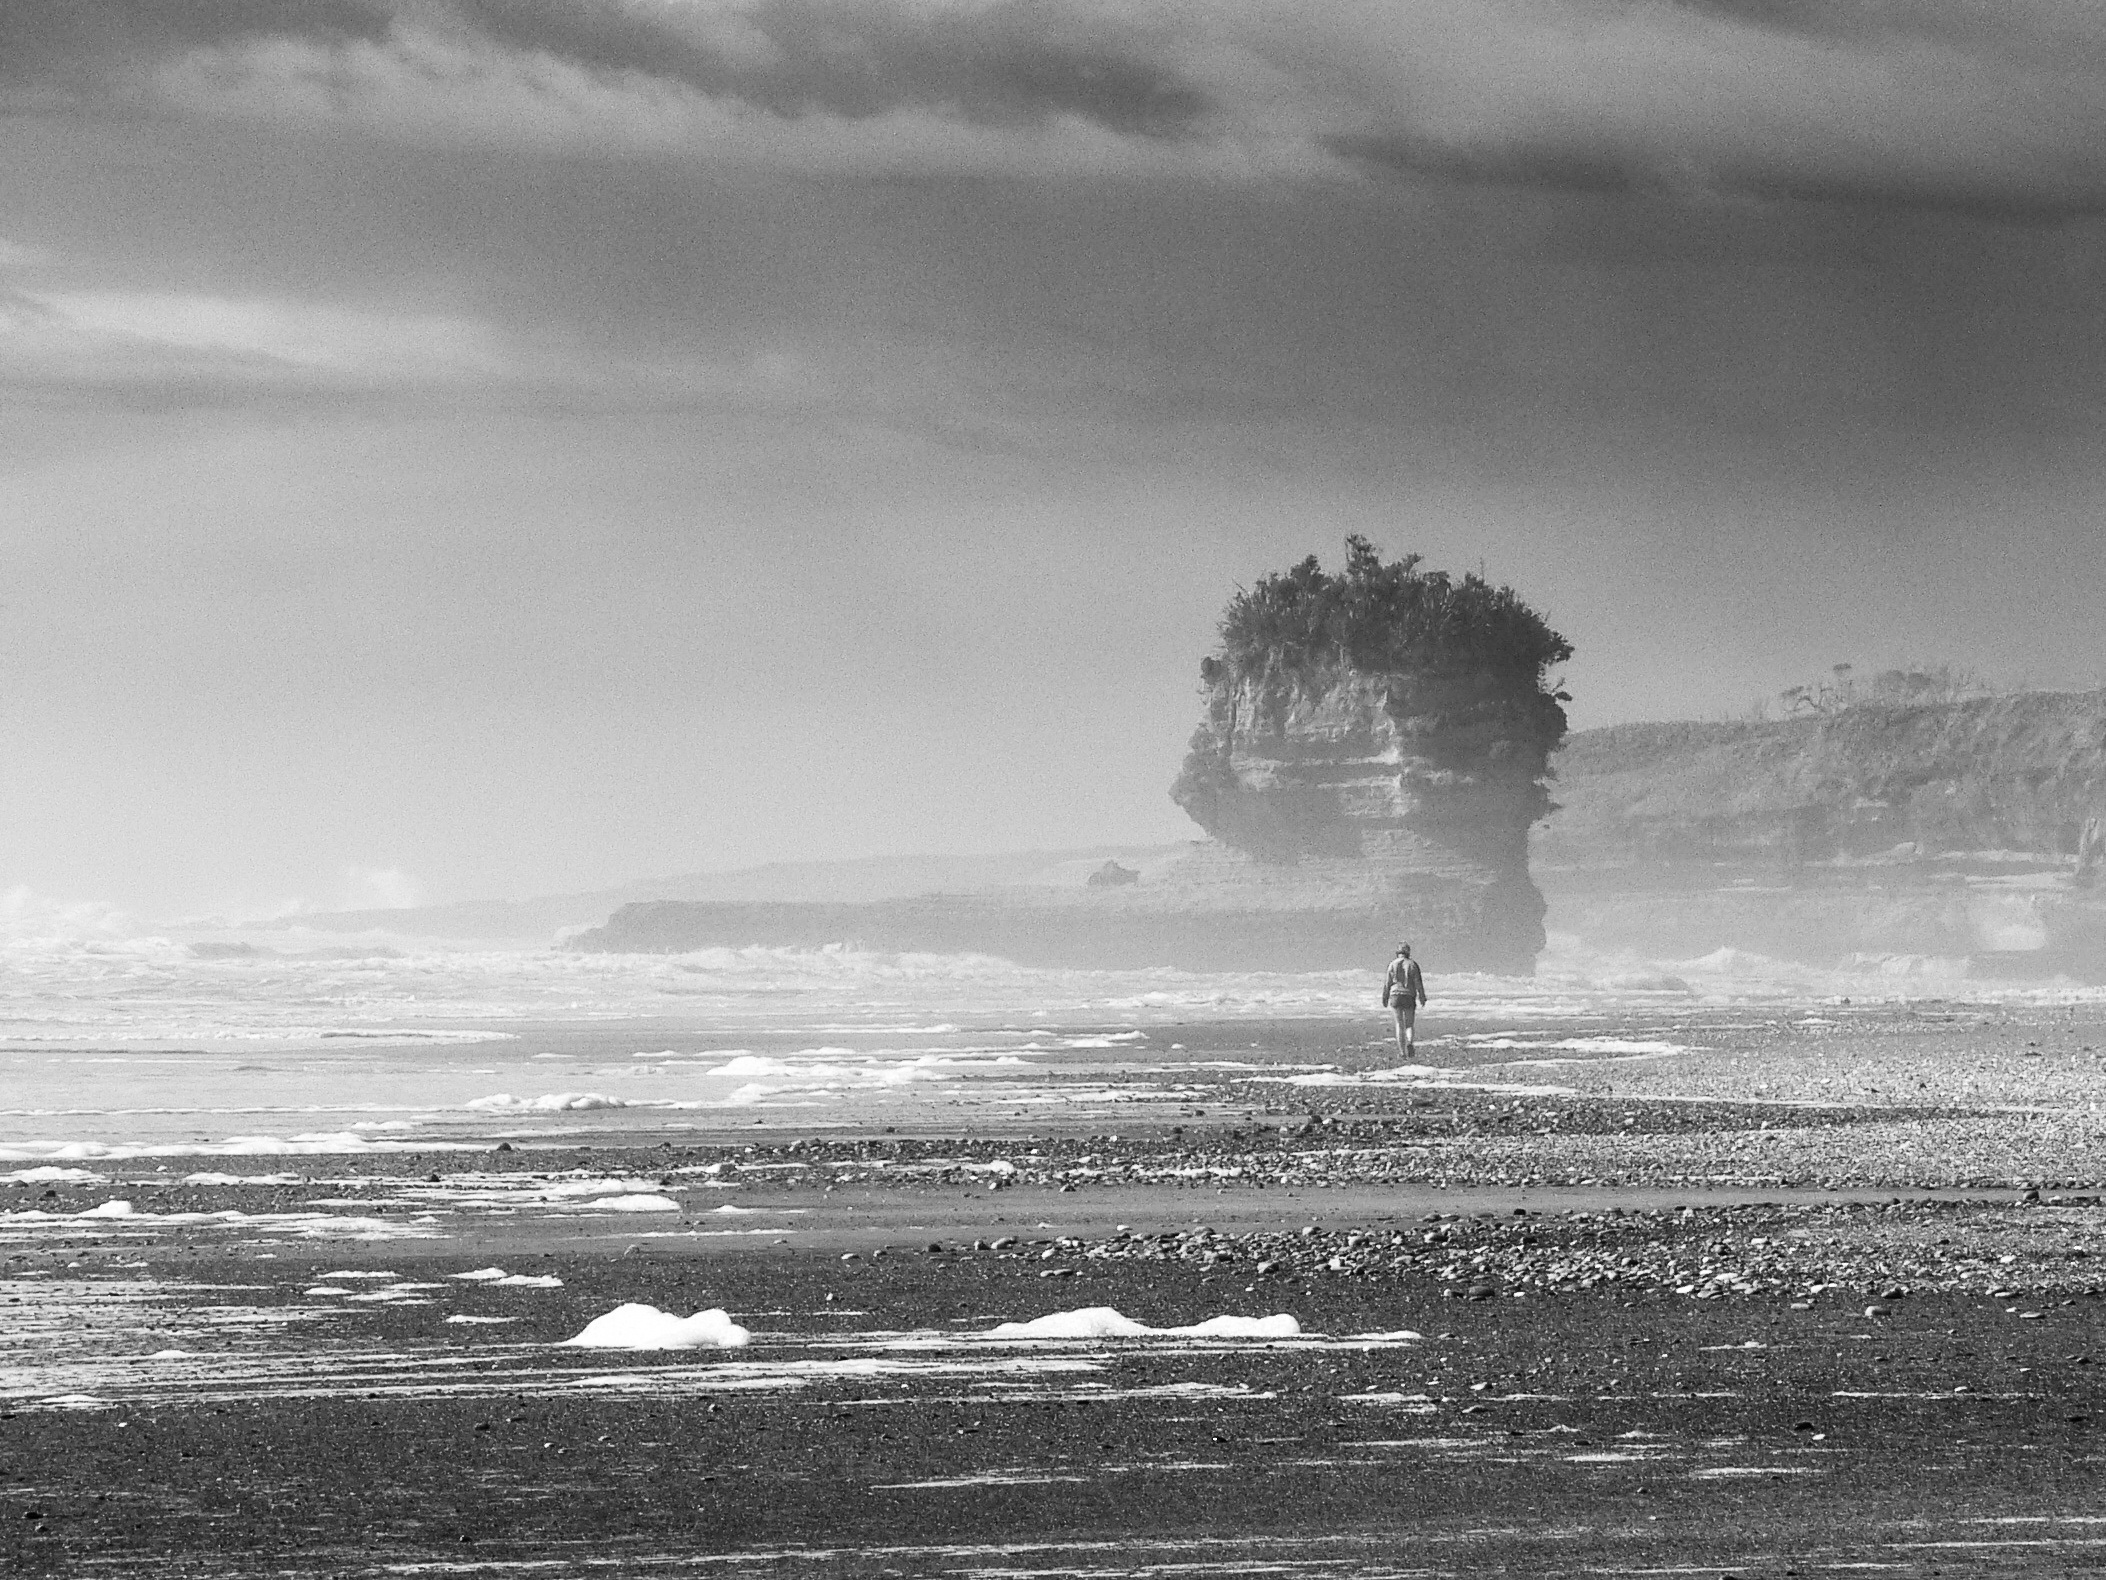
beach, landscape, sea, coast, ocean, horizon, snow, cloud, black and white, fog, mist, photography, morning, shore, wave, wind, coastline, wild, weather, monochrome, waves, stormy, dramatic, monochrome photography, mudflat, atmospheric phenomenon, atmosphere of earth, wind wave